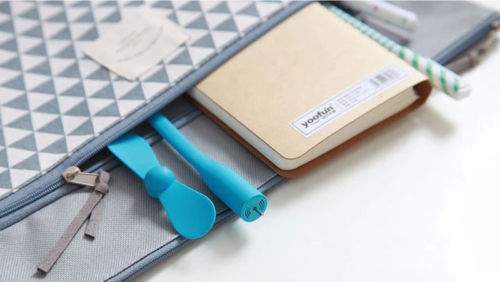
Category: fan